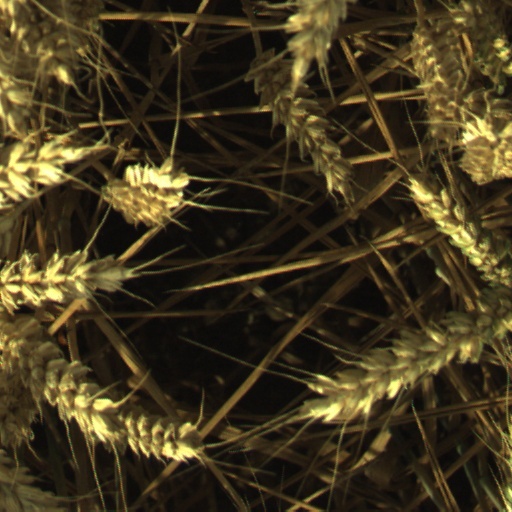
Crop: wheat